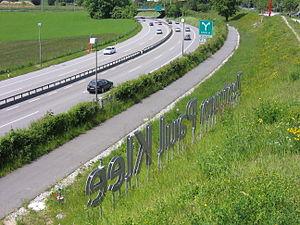
L'autoroute A6 est une autoroute de Suisse d'une longueur de 71 km reliant Bienne dans le Seeland à Wimmis dans l'Oberland bernois en passant par Lyss, Berne et Thoune. Entièrement située dans le canton de Berne, elle a une grande importance régionale. Elle est une semi-autoroute cantonale de Bienne à Lyss, une autoroute cantonale de Lyss à Schönbühl puis une route nationale jusqu'à Wimmis. Son tracé suit dans les grandes lignes celui de la route principale 6. L'A6 constitue un tronçon de la route européenne 27 entre Bienne et Berne et de la route européenne 25 entre Schönbühl et Berne. L'A6 passera dans le giron des routes nationales en 2020, suite à l'acceptation du Fonds d'infrastructures routières FORTA par le peuple Suisse le 12 février 2017.